Sky position (RA, Dec in degrees): 204.083, 18.539
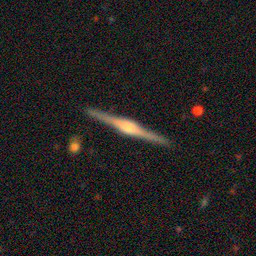
Galaxy morphology: Edge-on Galaxies with Bulge